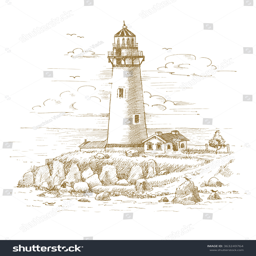
lighthouse on the coast drawn by hand